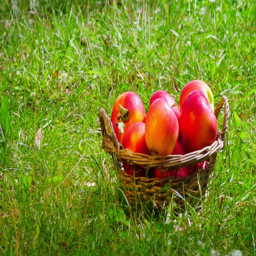
basket with juicy ripe red apples in green grass .